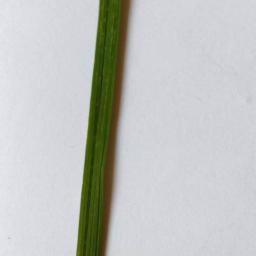
Label: Rice___Healthy